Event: Nepal Earthquake
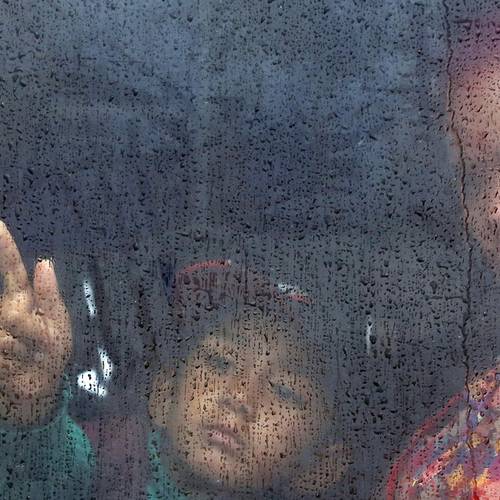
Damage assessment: no_damage